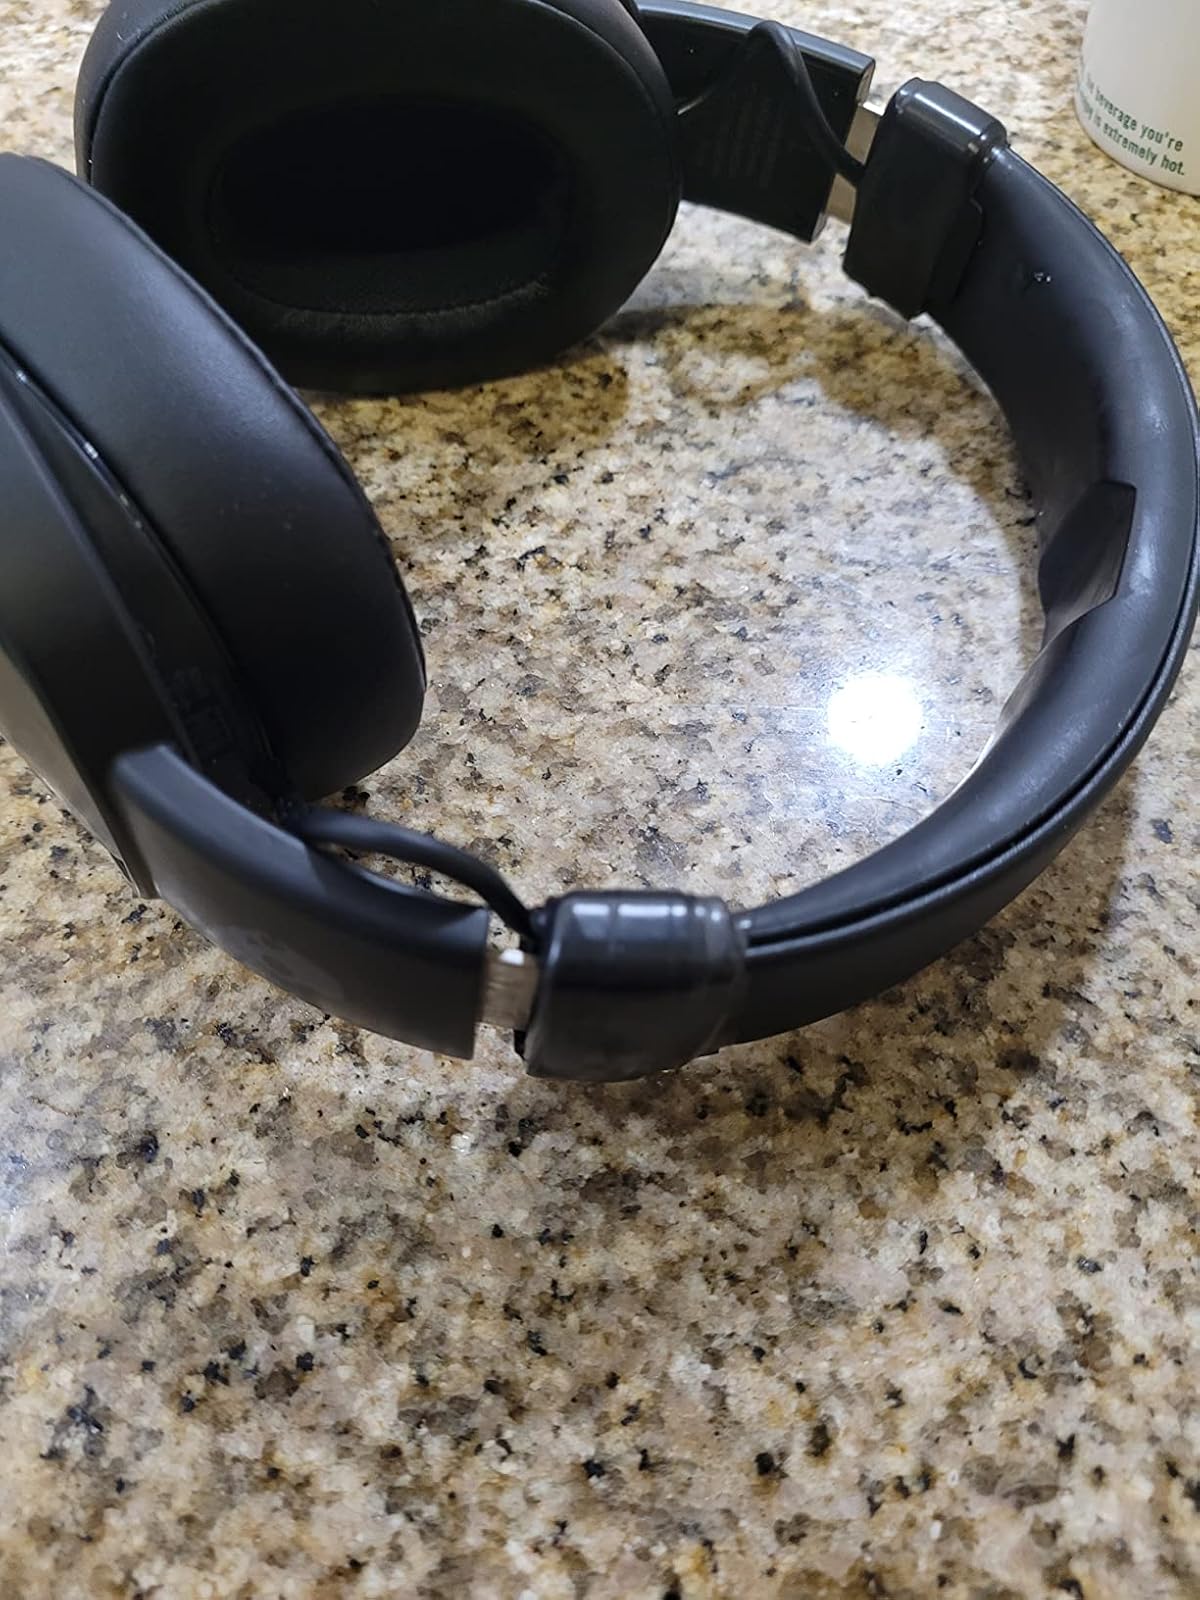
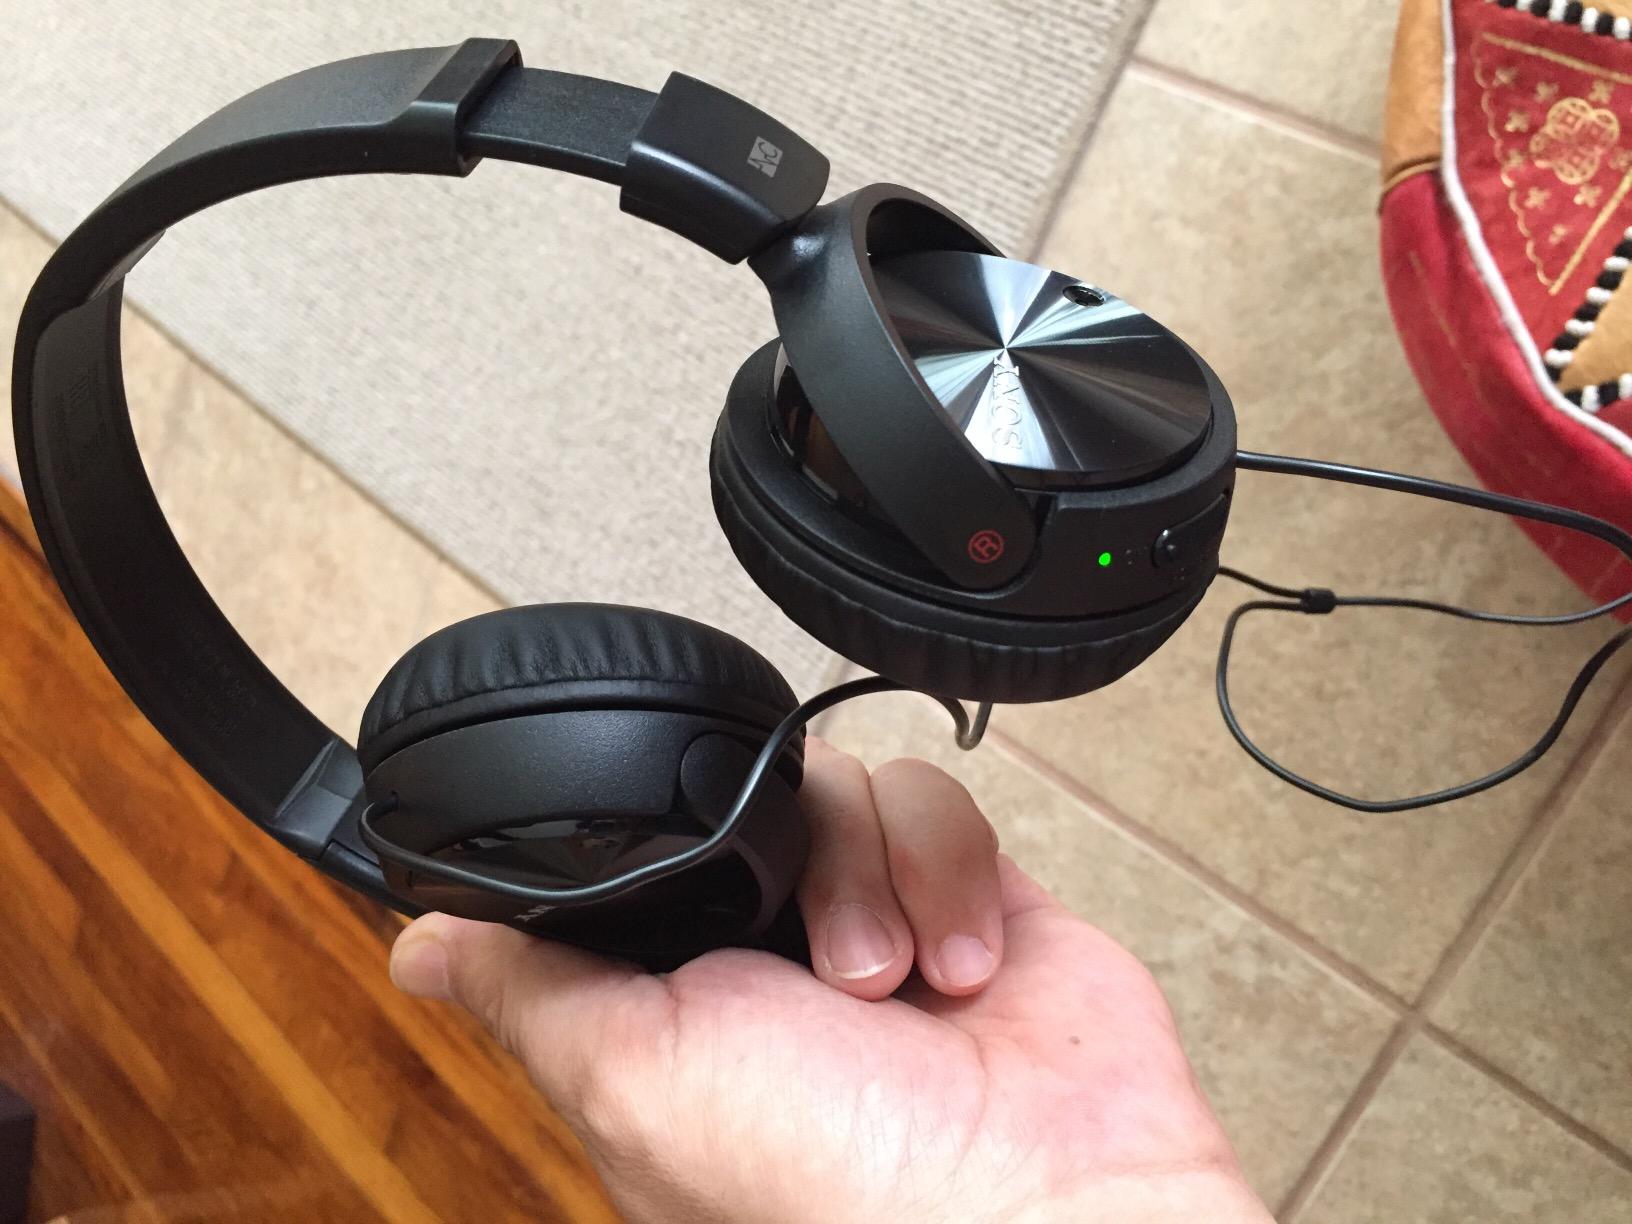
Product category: headphones
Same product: no